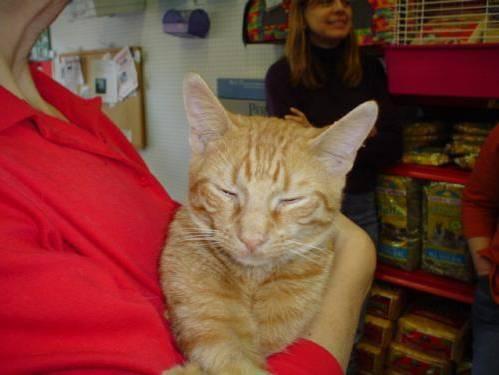
cat